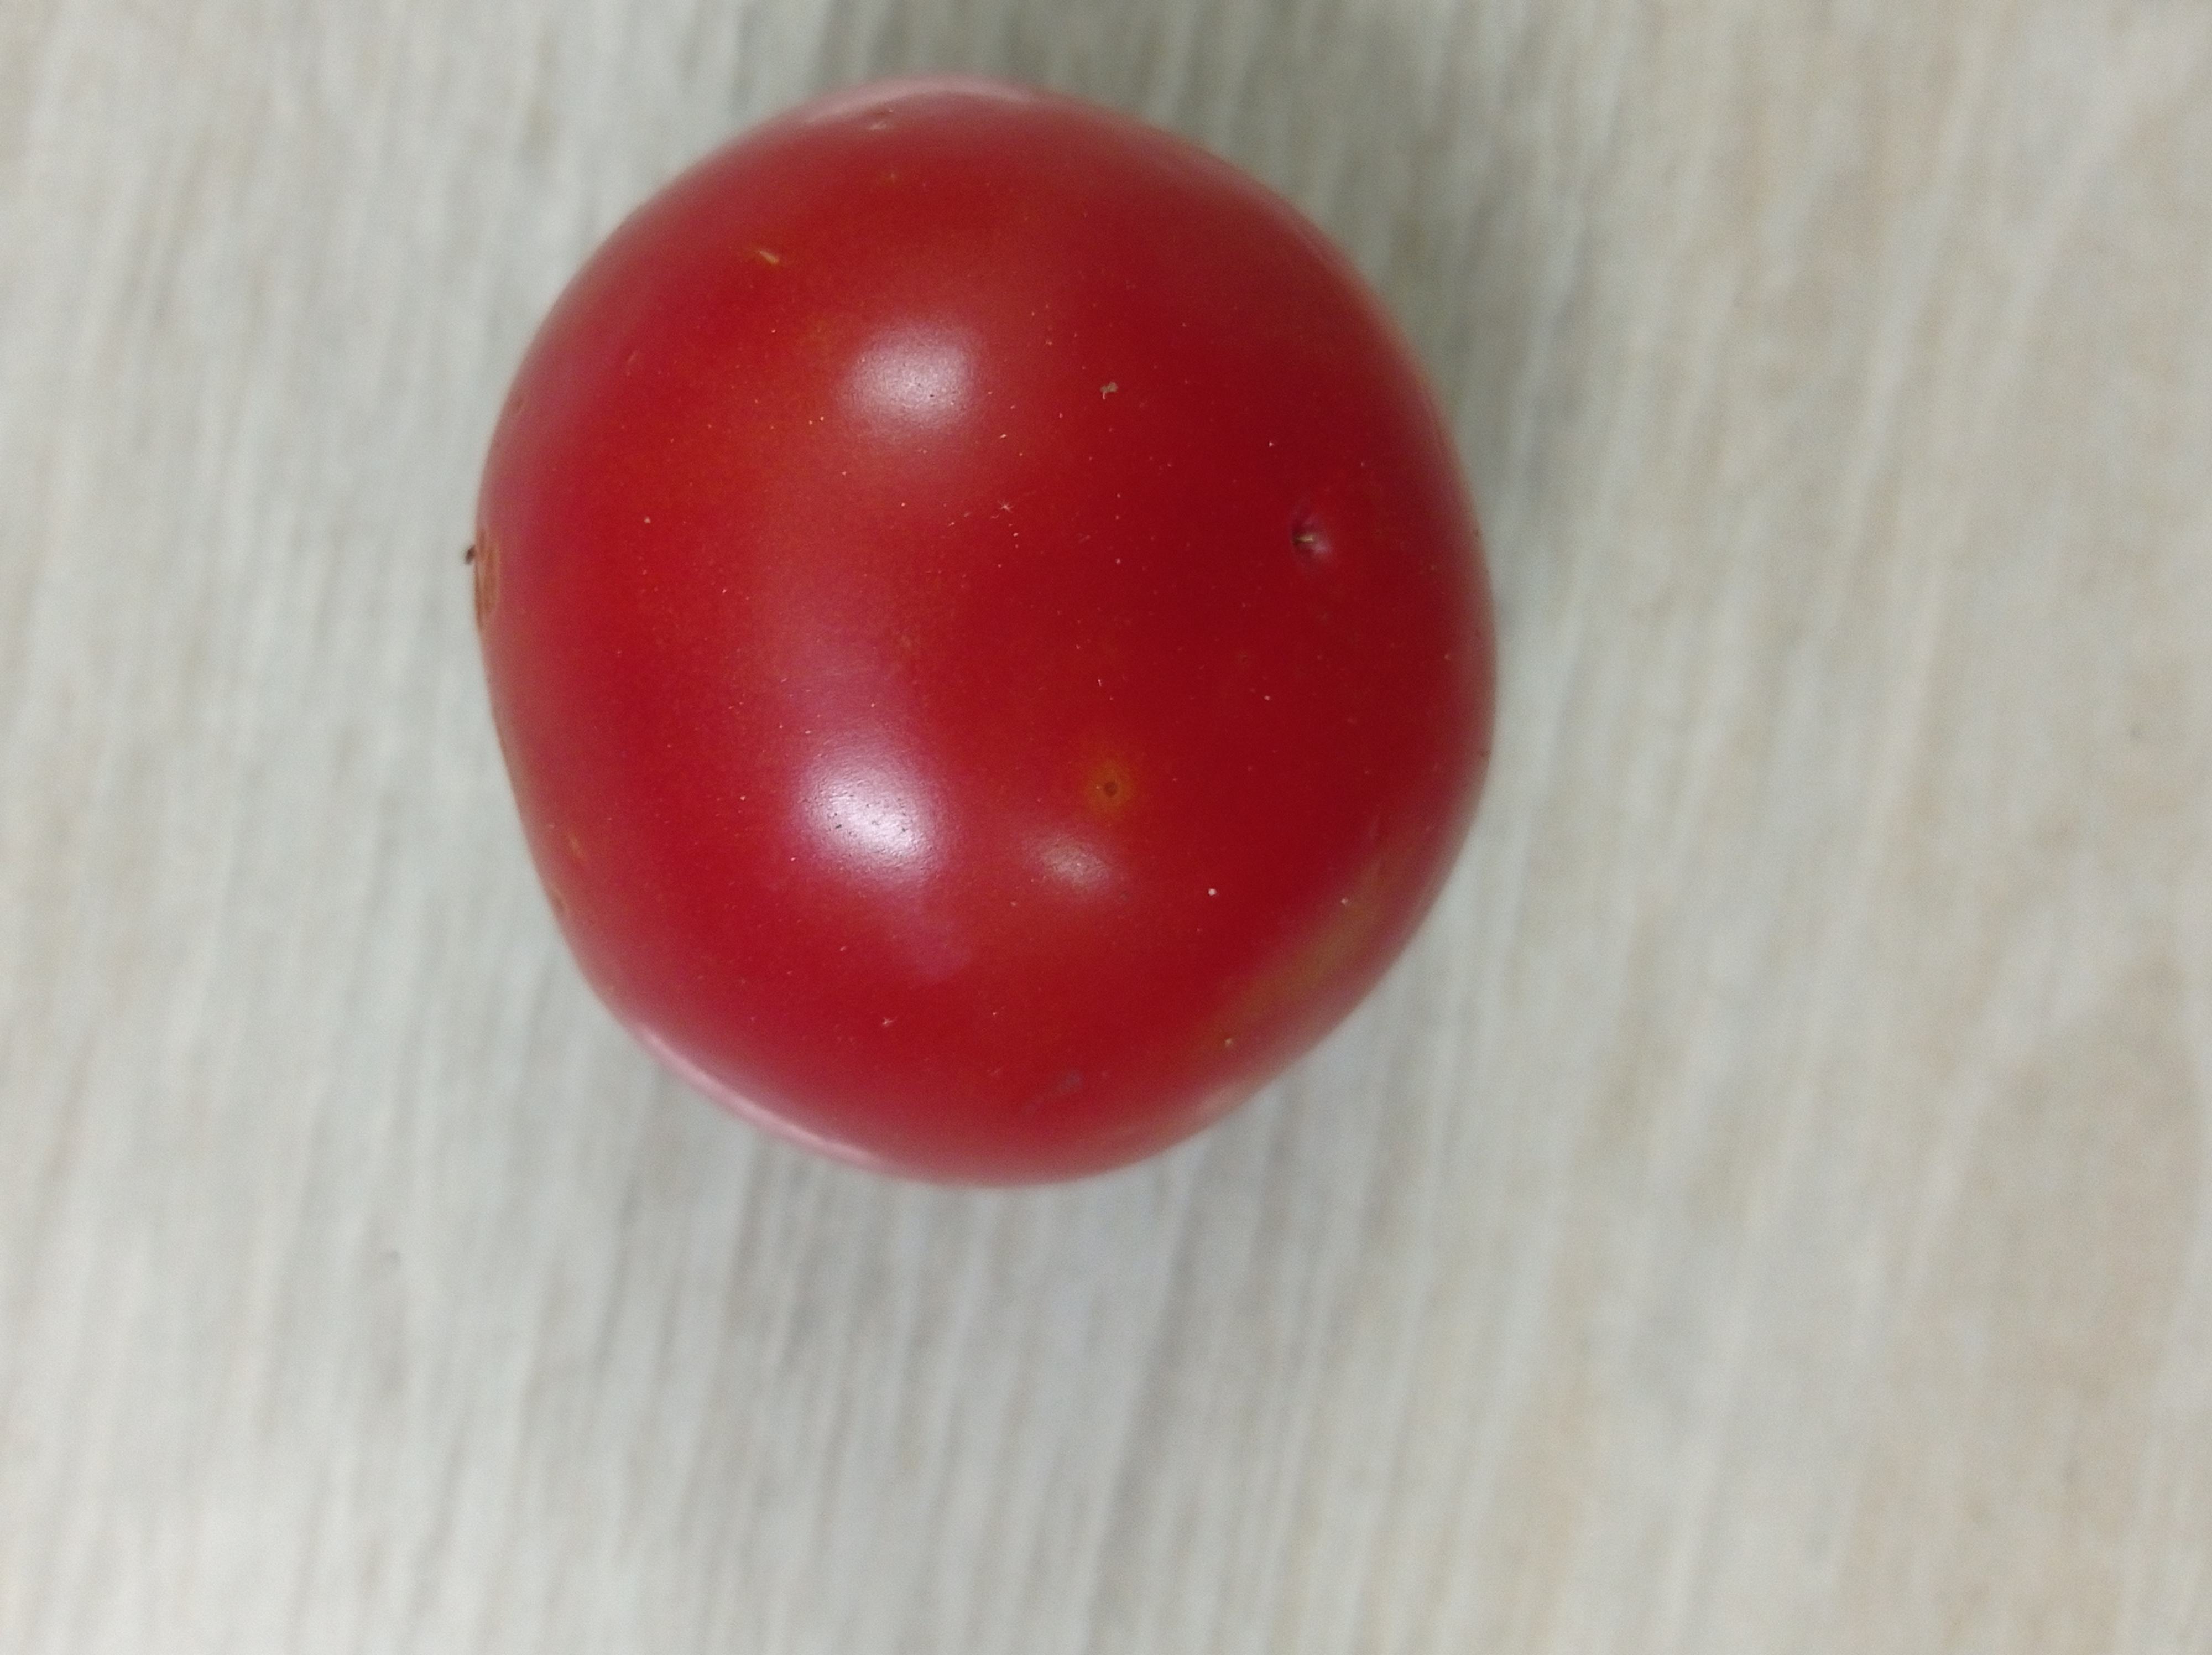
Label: Fresh